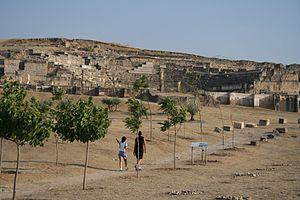
Le parc archéologique de Segóbriga est le plus important complexe archéologique de la meseta espagnole. Le site se situe aujourd'hui à Saelices, dans la province de Cuenca en Espagne. À partir du Iᵉʳ siècle, la cité se développe car elle devient un important nœud de communication, un centre agricole et la capitale administrative d'un large territoire, jusqu'à son abandon après la conquête musulmane de la péninsule Ibérique.